Khachatur Abovian

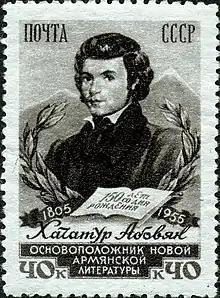
Khachatur Abovian on a 1956 Soviet stamp

The historical novel "Wounds of Armenia" (written in 1841, first published in 1858) was the first Armenian secular novel dedicated to the fate of the Armenian people and its struggle for liberation in the period of Russo-Persian war of 1826–1828. The novel dealt with the suffering of Armenians under Persian occupation. The basic concept of the novel was the assertion of feelings of national merit, patriotism and hatred of oppressors. These themes had a profound influence over wide layers of Armenian society. The hero, Aghasi, personifies the freedom-loving national spirit and its will to fight against the foreign conquerors. "Give away your life, but never give away your native lands" is his motto. The story begins with an abduction of an Armenian girl by a band of thugs sent by the Persian sardar that triggers an uprising led by Aghasi.